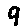
Label: 9